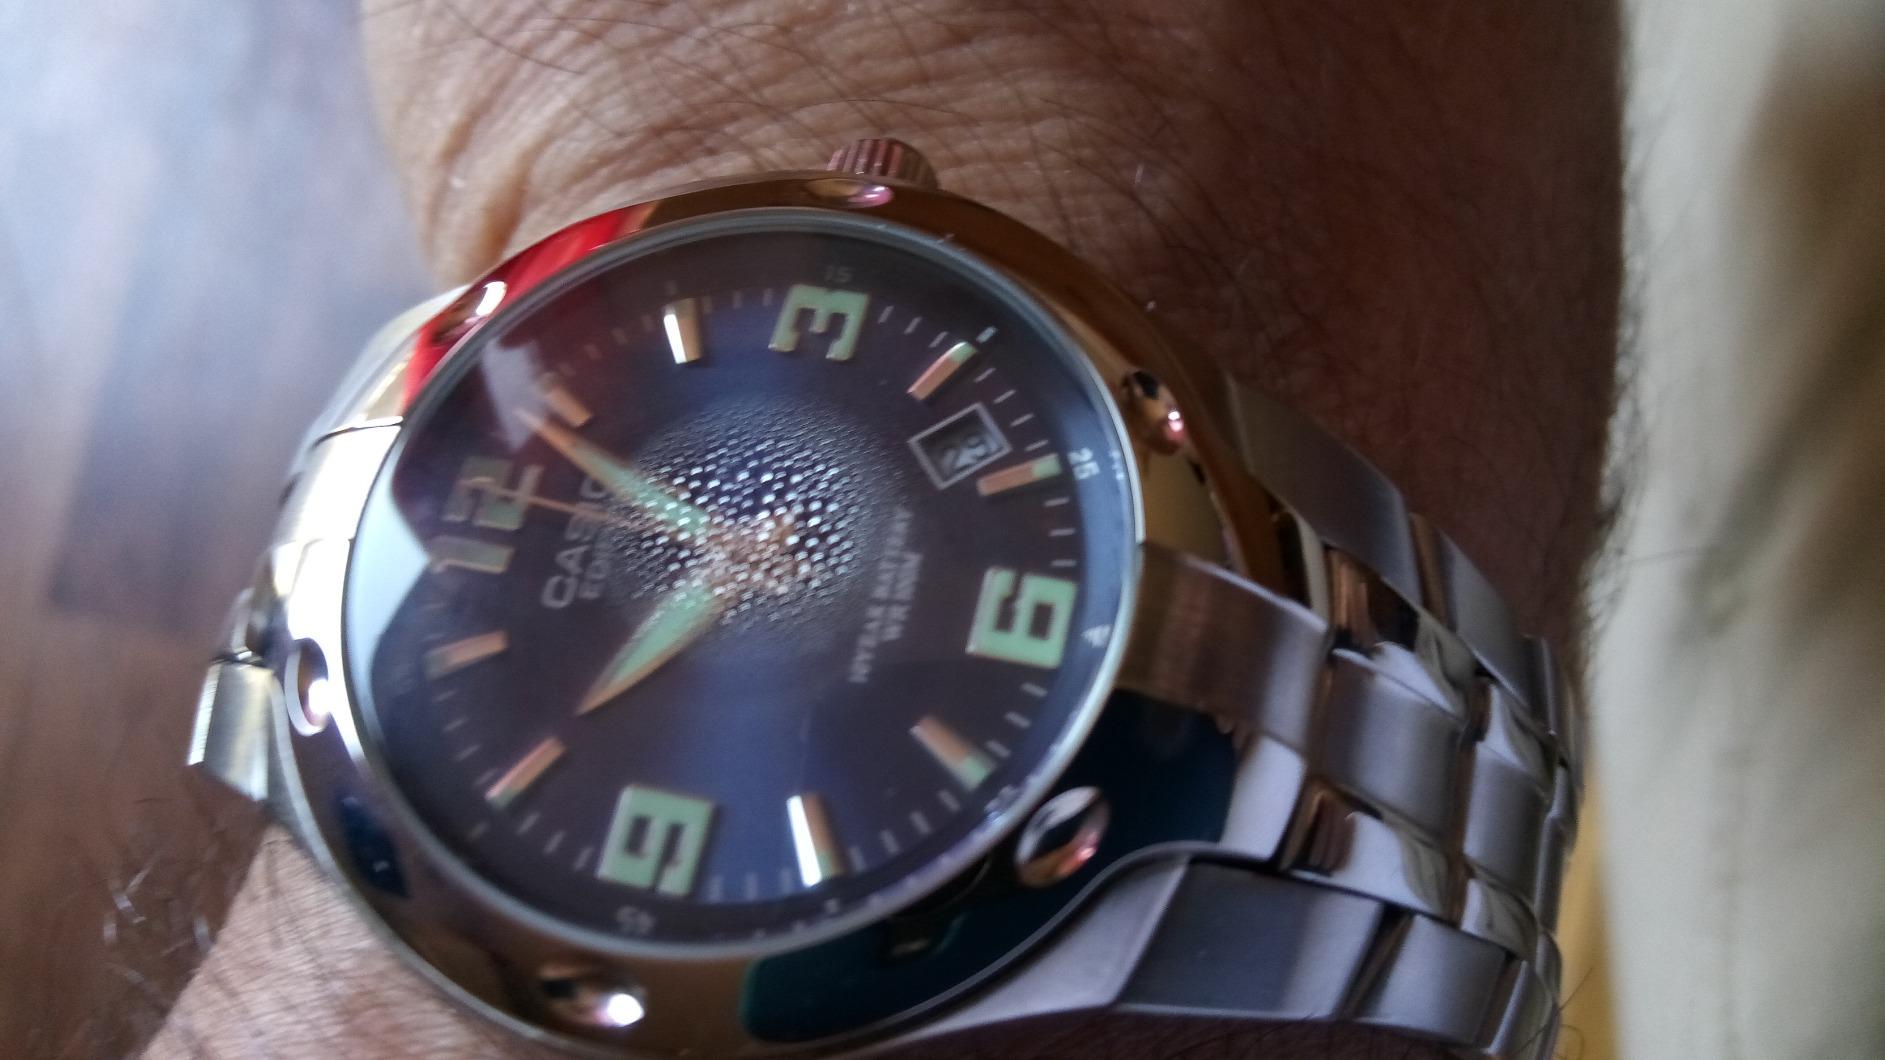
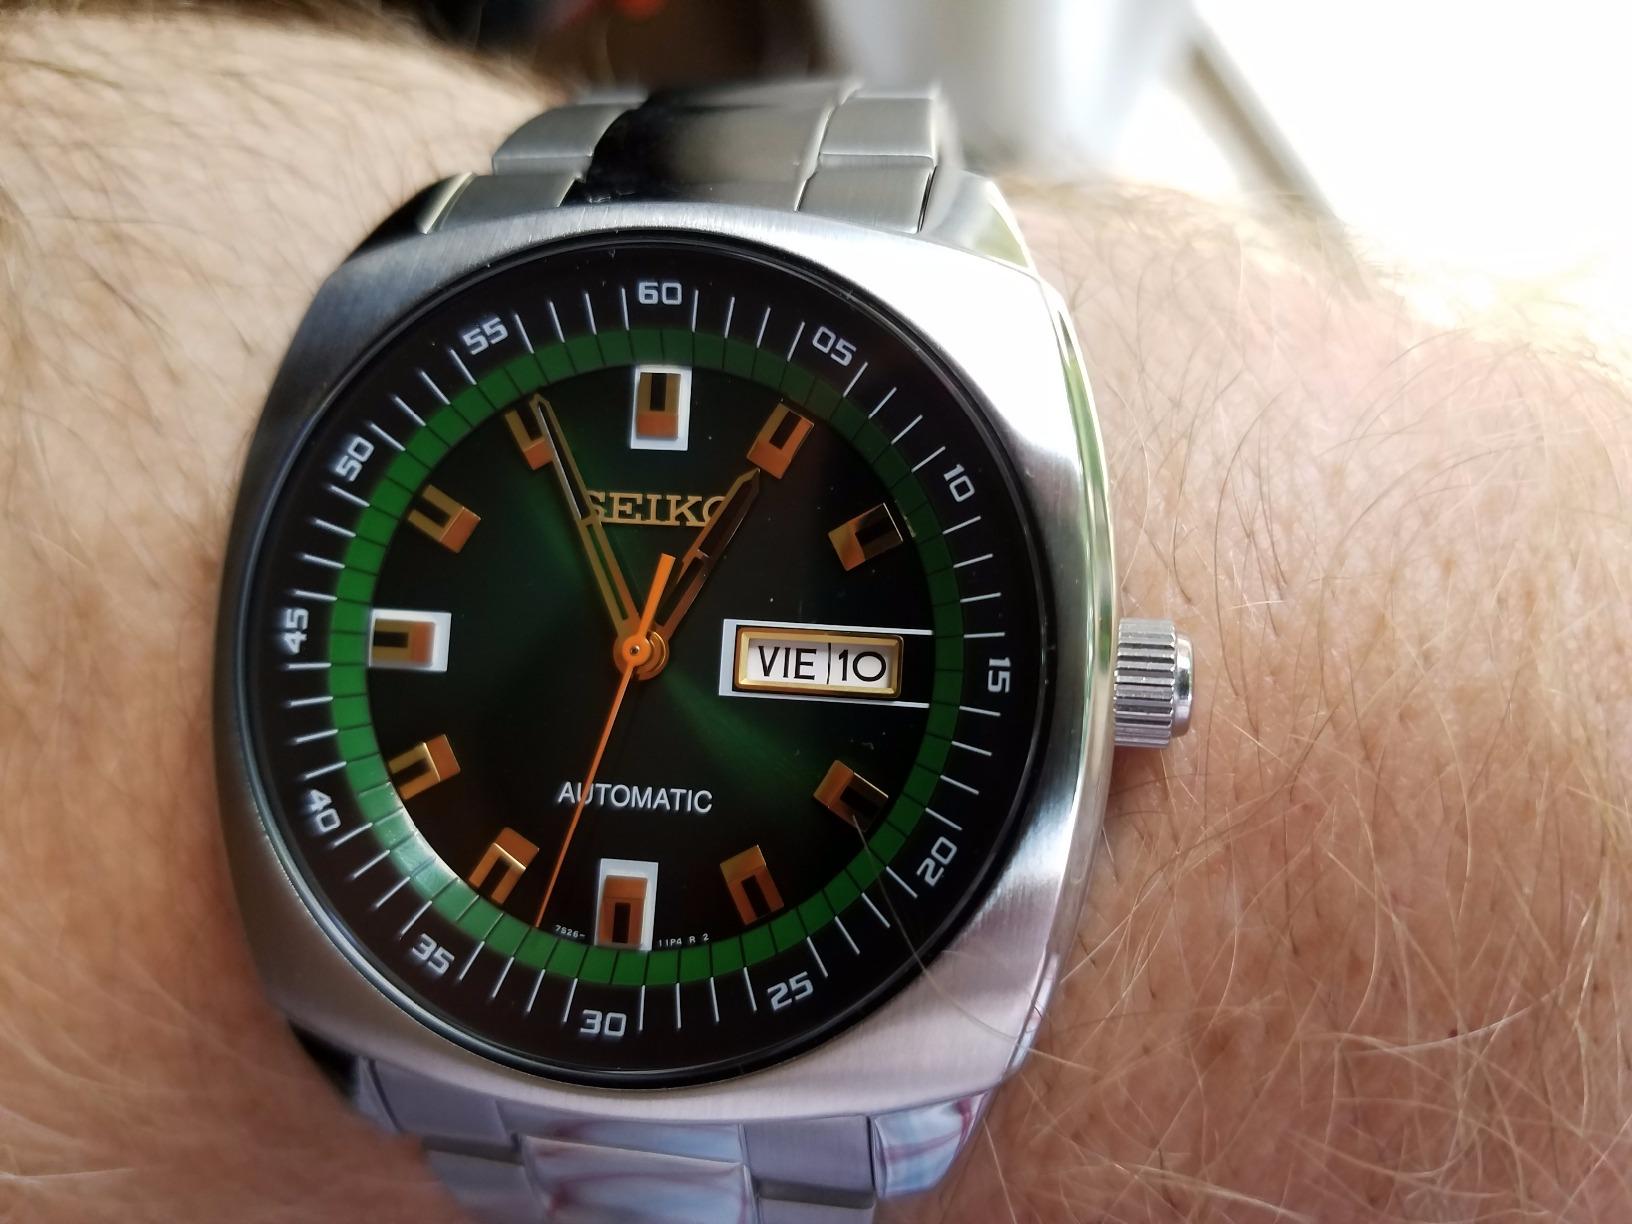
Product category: accessories_watch
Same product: no